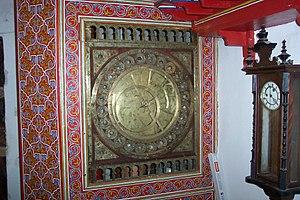
L'astrolabe de l'horloge astronomique de la Qarawiyyin
Les horloges hydrauliques arabes sont les héritières des horloges hydrauliques de l'Antiquité gréco-romaine. s'inspirant des principes et applications décrits, entre autres, par Philon de Byzance et Héron d'Alexandrie, leurs mécanismes ingénieux seront repris et perfectionnés à l'époque médiévale, souvent sous une forme ludique, par des érudits tels les frères Banou Moussa et surtout par Al-Jazari.
L'horloge Qarawiyyin de Fès, appelée aussi l'horloge astrolabique de la ġurayfa, est une horloge astronomique.